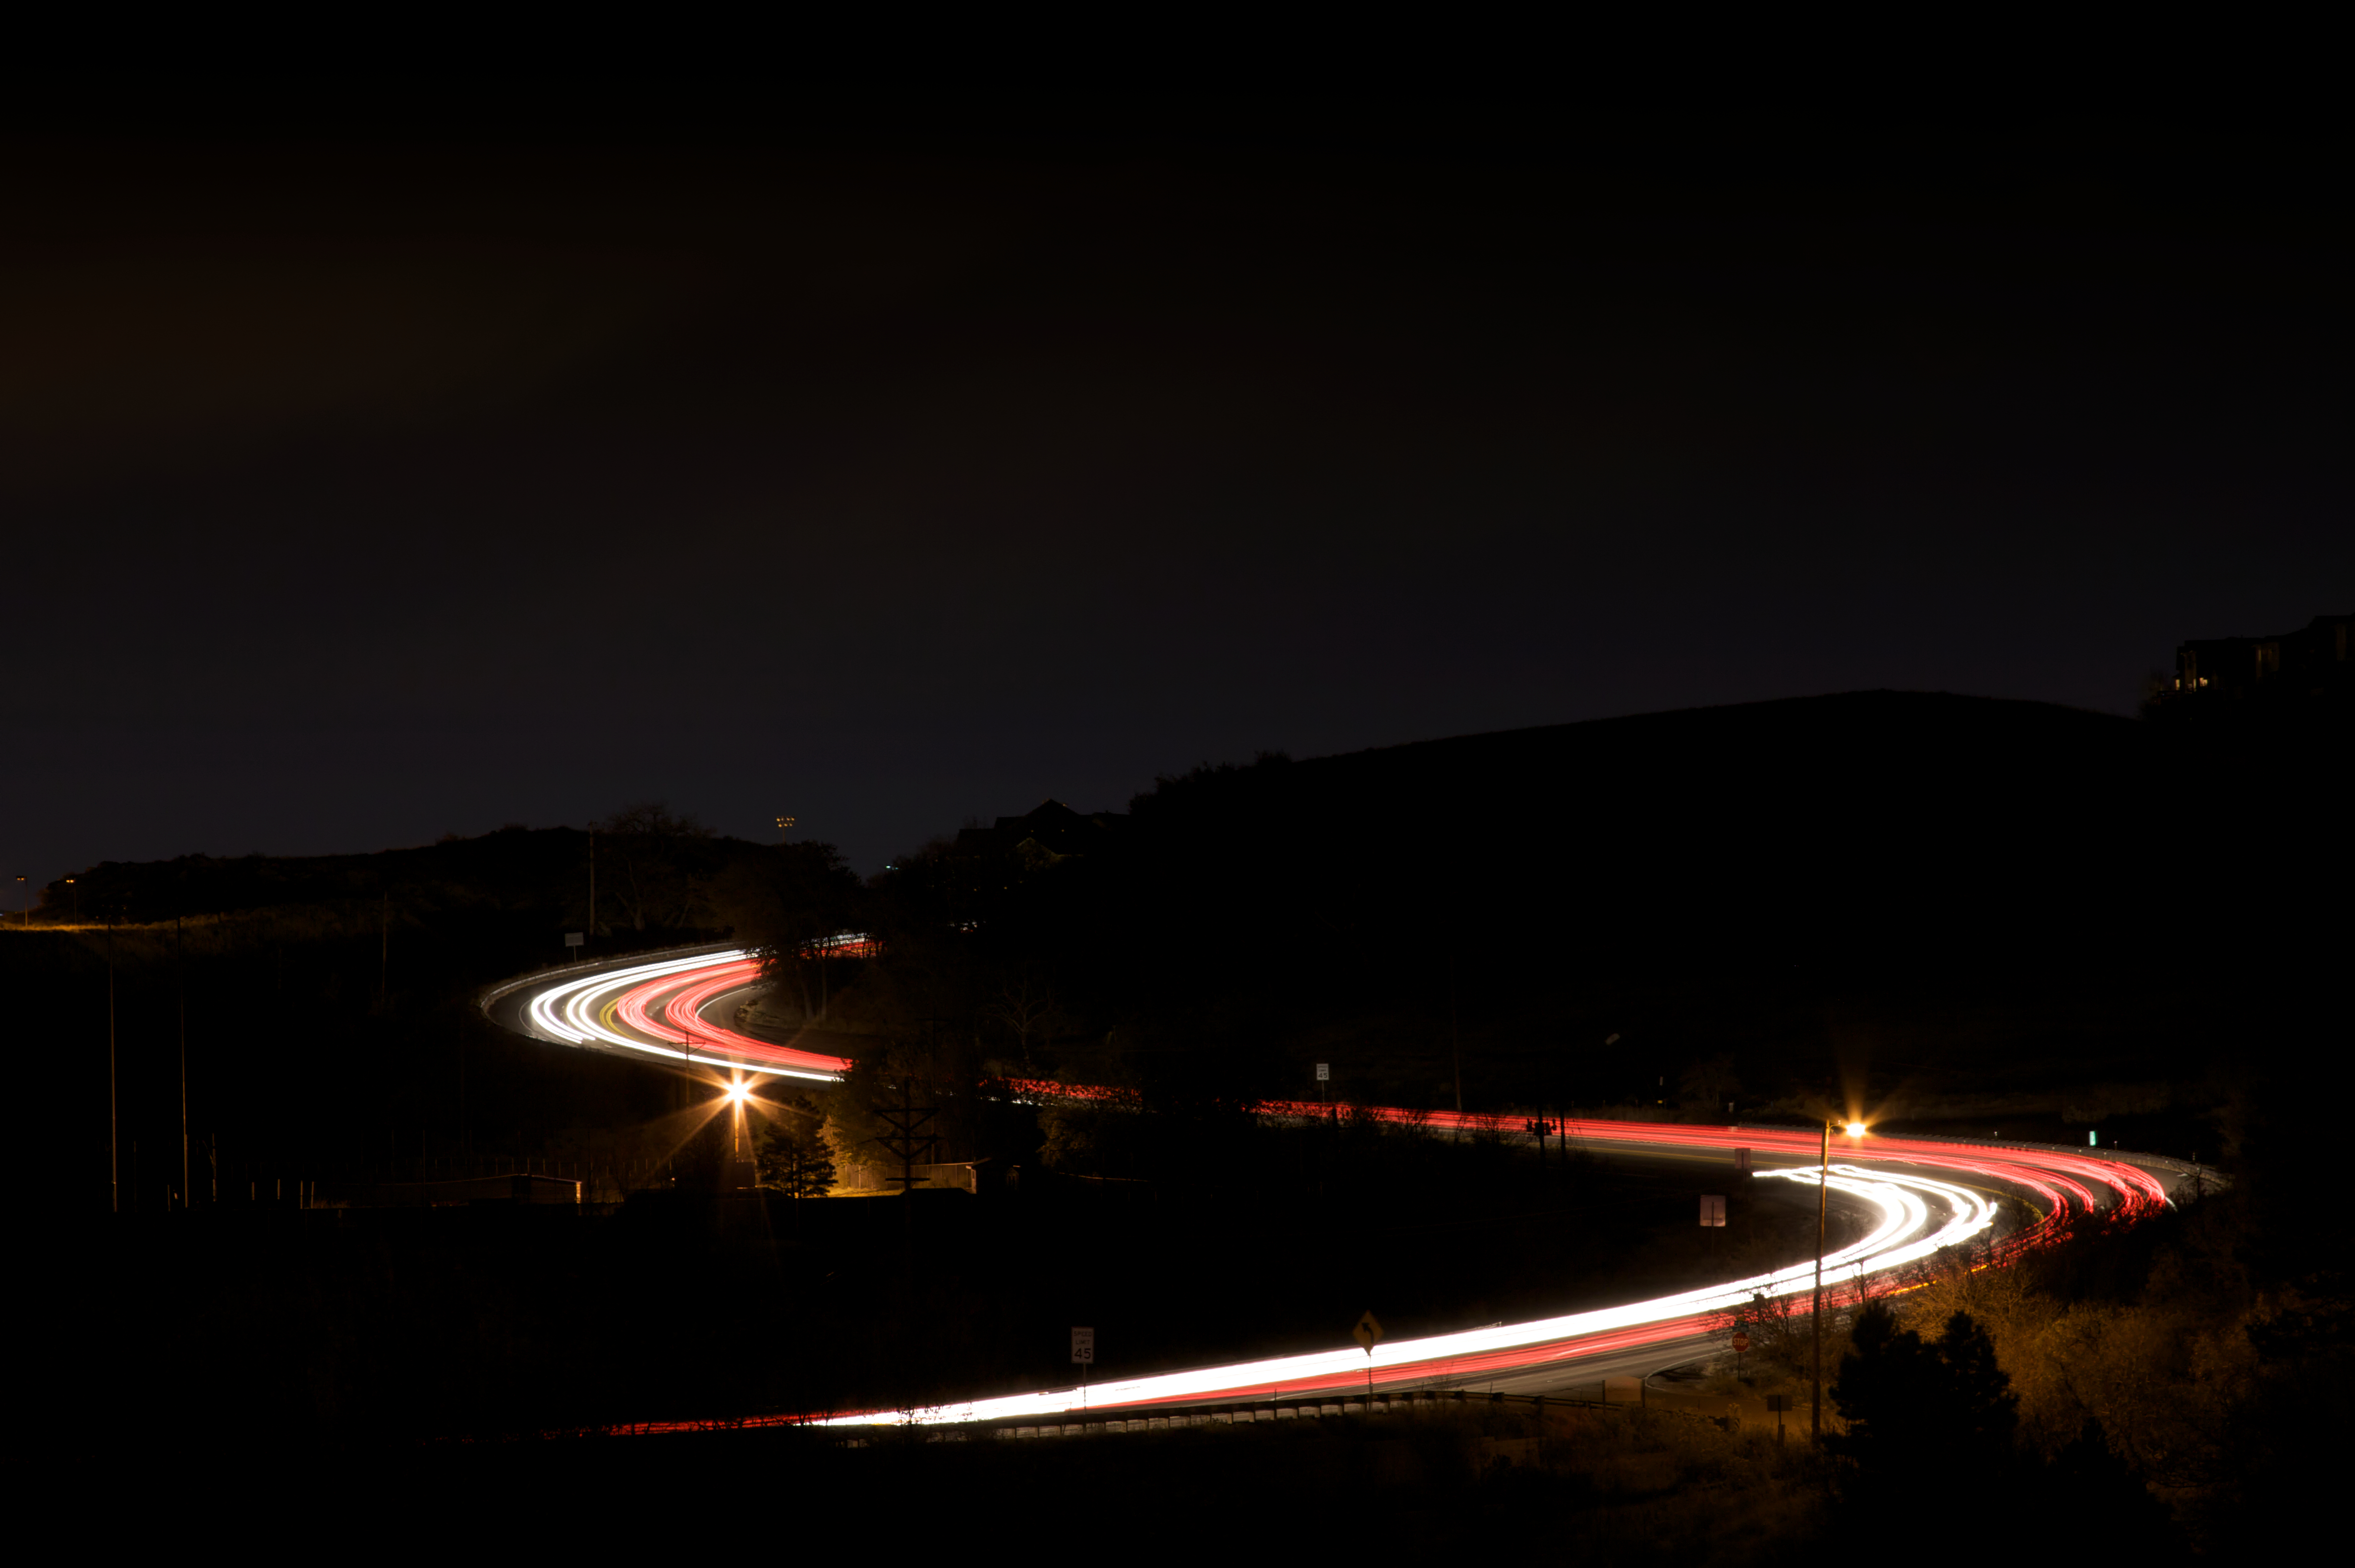
light, road, traffic, night, dusk, evening, reflection, darkness, lighting, long, exposure, headlights, wandering, atmosphere of earth